Palmira, Valle del Cauca

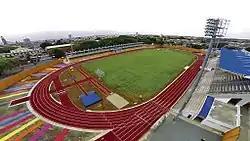
Estadio Francisco Rivera Escobar.

Estadio Francisco Rivera Escobar is a stadium located in the centre of Palmira, built in the 1950s. In 2015 the stadium was renovated, with new stadium lights and a running track around the football pitch. This has allowed the city to host athletic events. The stadium has been used by América de Cali as an alternate home stadium when Estadio Pascual Guerrero has been unavailable, the last time of which was in 2011. It is now used by Orsomarso and Internacional F.C. de Palmira to host their home matches.